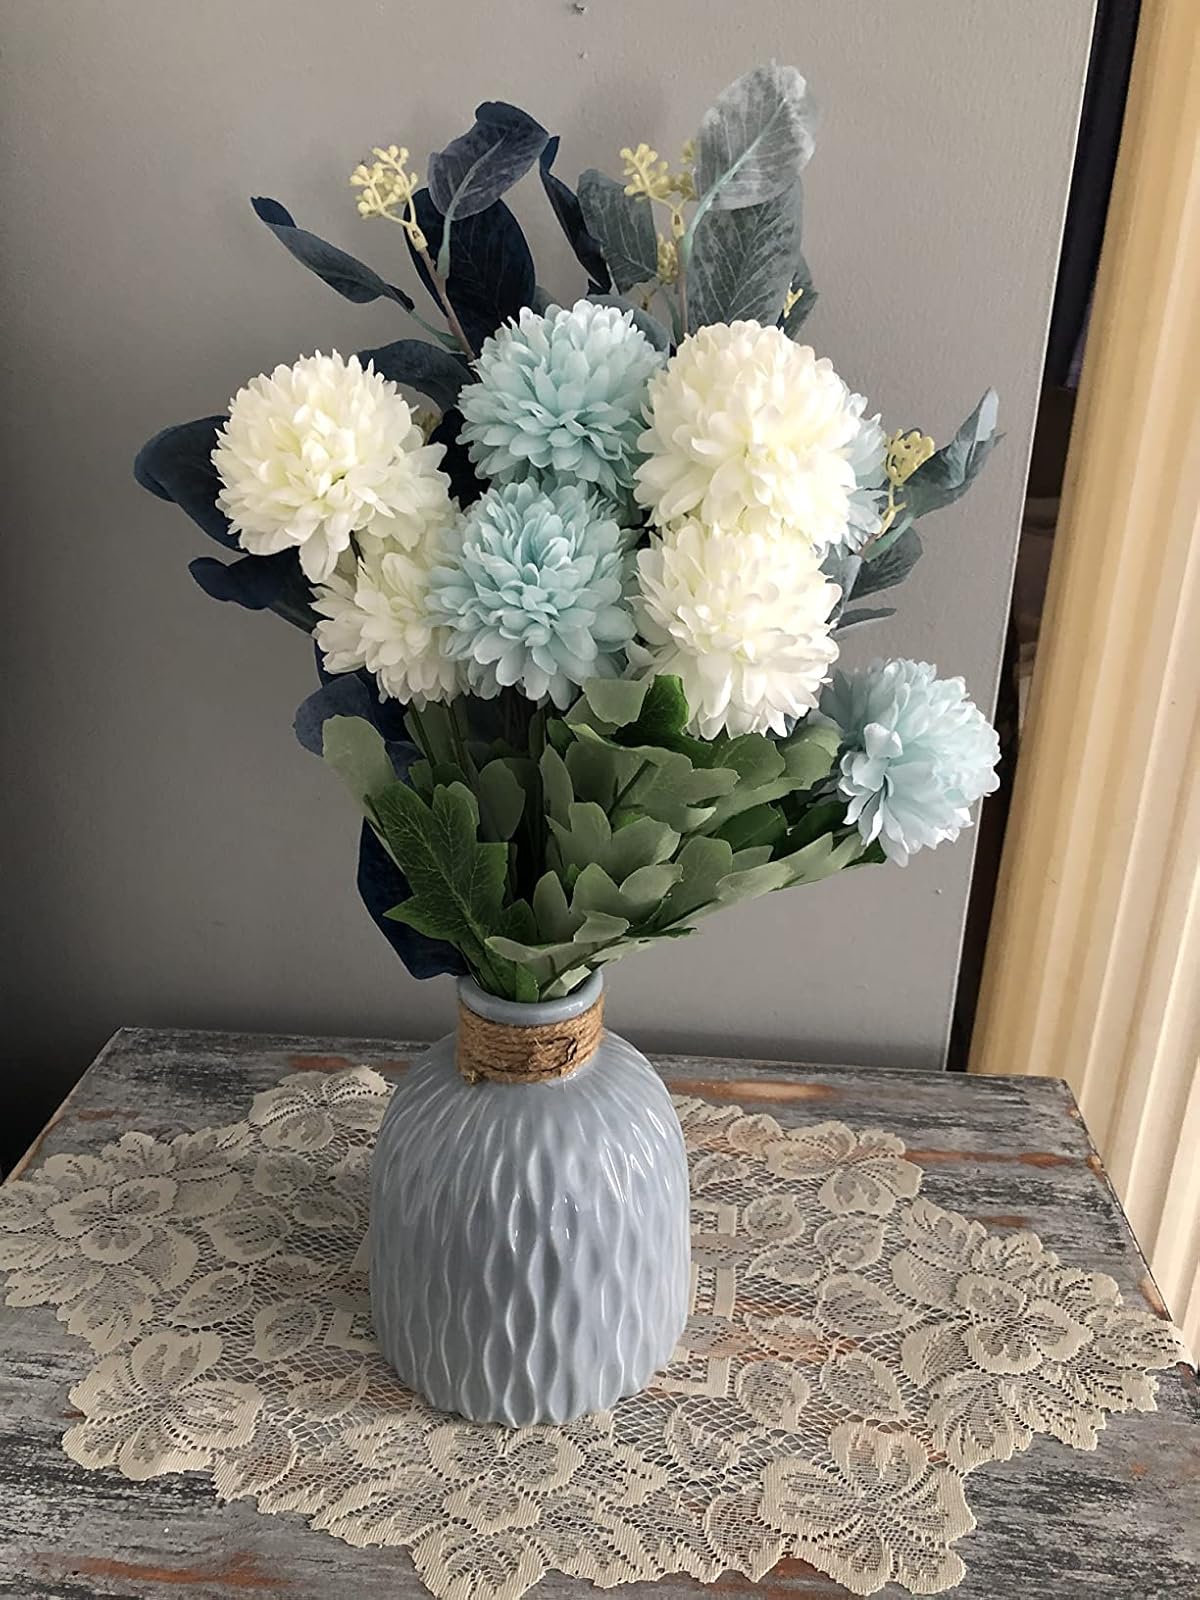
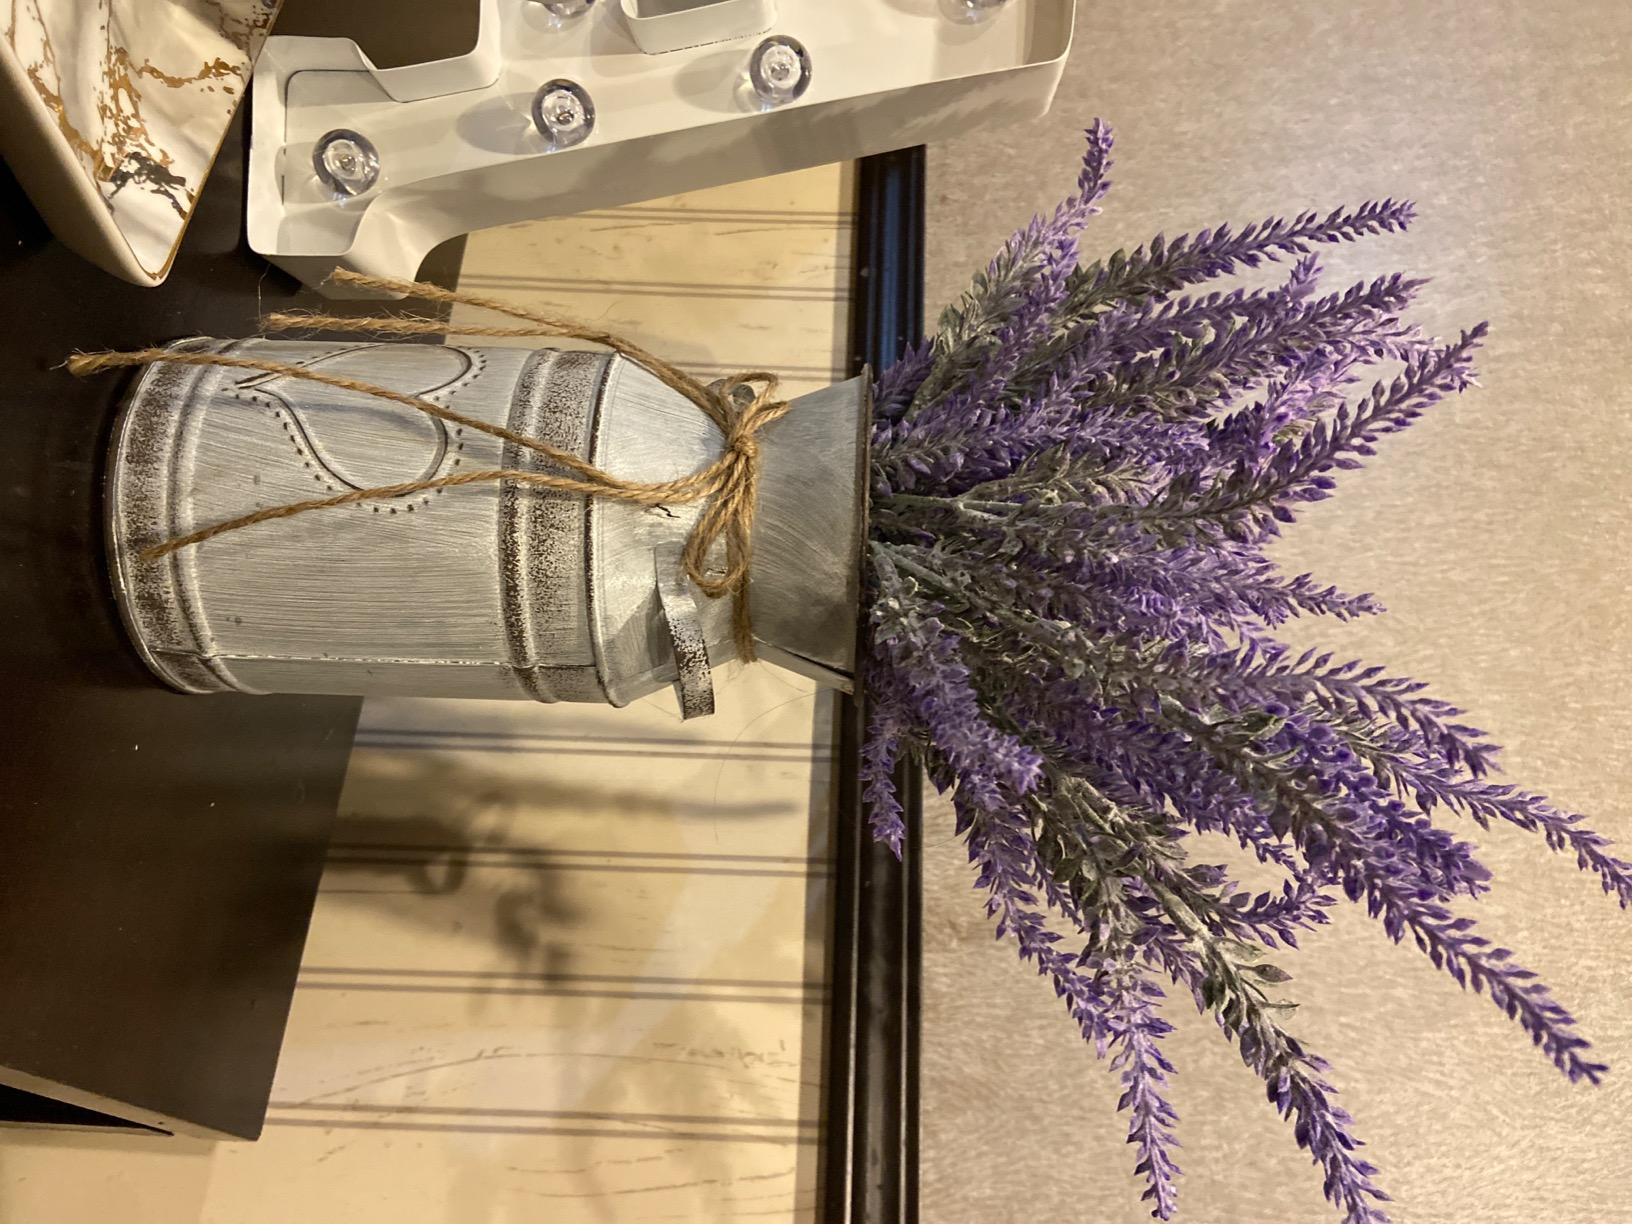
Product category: vase
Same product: no